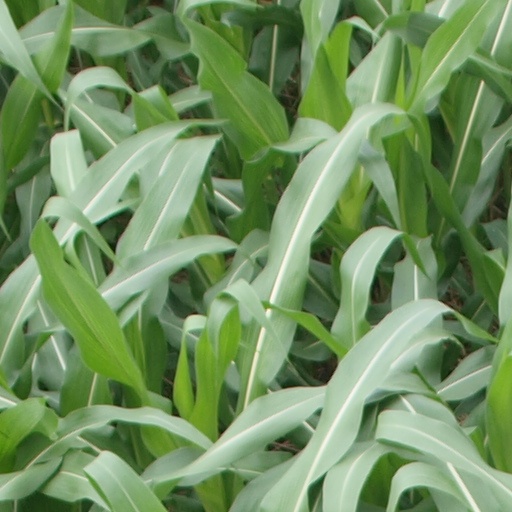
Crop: maize; corn